Visolotto

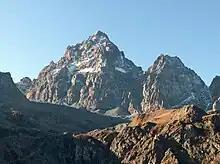
Monviso and Visolotto: eastern slope

It is located slightly north of Monviso from which it is separated by the Cadreghe di Viso, rocky structures with the peculiar shape of chairs ("cadreghe" in the Piedmontese language). During clear weather days it is easily recognizable even from the Turin plain. The peak, entirely in Italian territory, is on the ridge separating the Varaita valley from the Po valley, on the border between the municipal territories of Pontechianale and Crissolo.